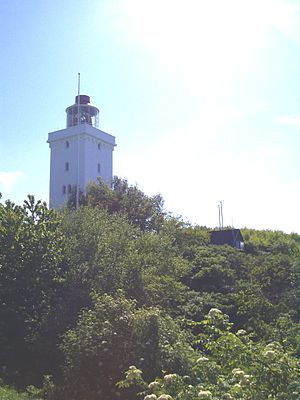
Nakkehoved Fyr / Nakkehoved Fyr (vest)
Nakkehoved vestlige fyr set fra vandsiden
Nakkehoved Fyr er oprindeligt betegnelsen for to fyrtårne ved Nakkehoved, beliggende på den ca. 30 meter høje klint Fyrbakkerne ca. 2 km øst for Gilleleje på positionerne